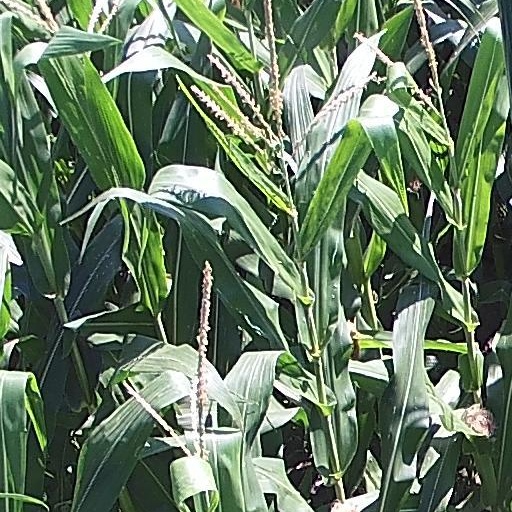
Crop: maize; corn